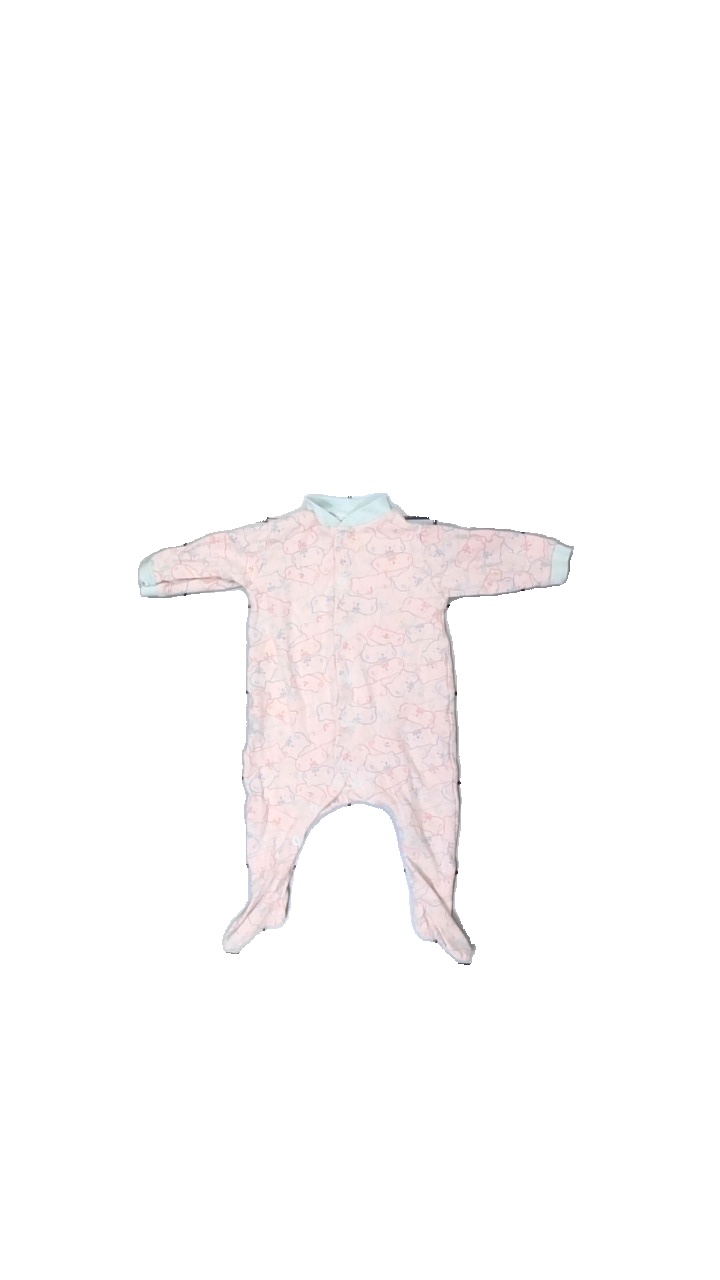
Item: Pajamas (Children)
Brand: Boots
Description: body/pyjamas med katter över hela, nopprig
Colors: Blue, Pink
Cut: Regular
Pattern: Animal print
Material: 100% cotton
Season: All
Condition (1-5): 3
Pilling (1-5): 3
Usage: Export
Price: <50